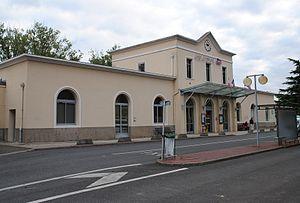
Gare d'Amboise
La gare d'Amboise est une gare ferroviaire française de la ligne de Paris-Austerlitz à Bordeaux-Saint-Jean, située sur le territoire de la commune d'Amboise, dans le département d'Indre-et-Loire, en région Centre-Val de Loire.